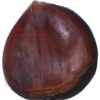
Label: Chestnut 1